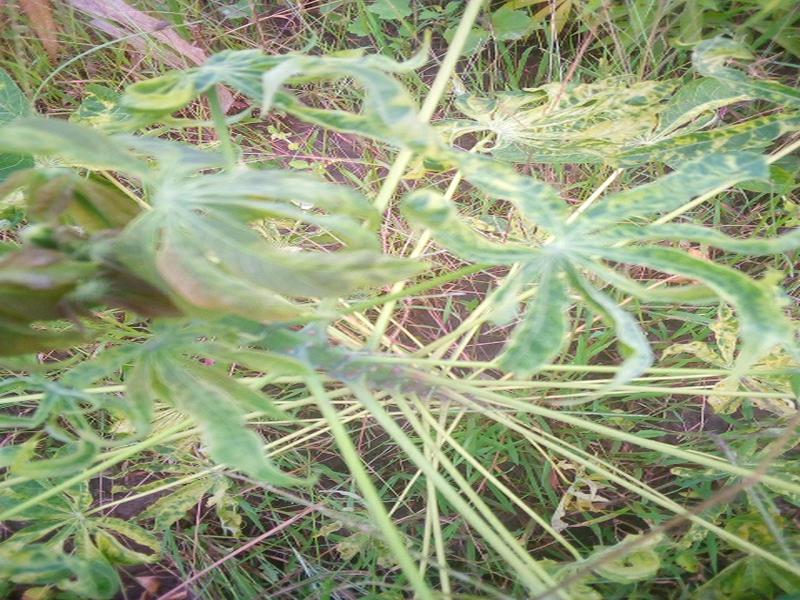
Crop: cassava
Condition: mosaic_disease